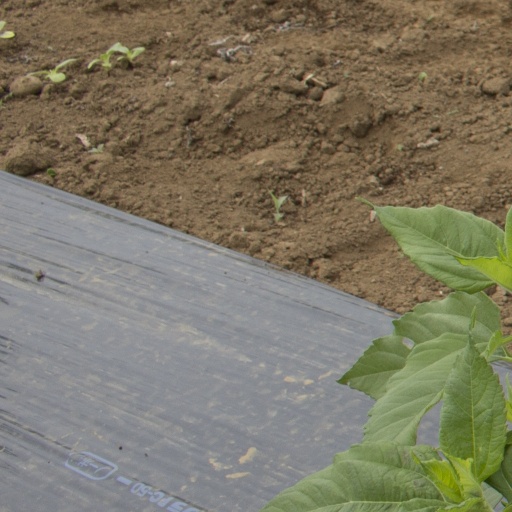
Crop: Jerusalem artichoke